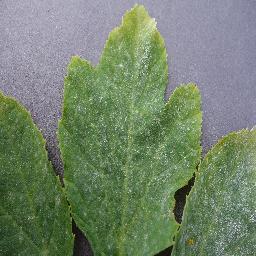
Label: Squash___Powdery_mildew